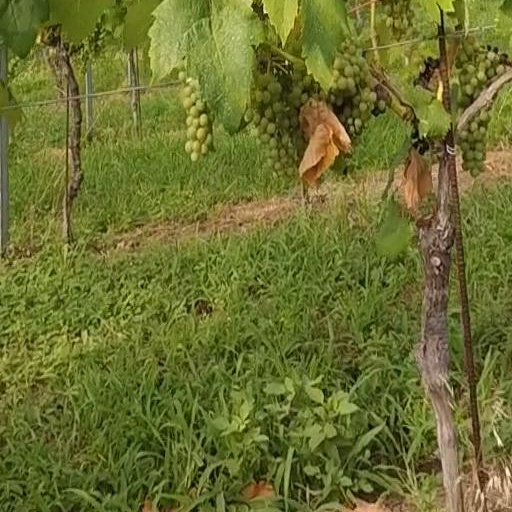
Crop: grape